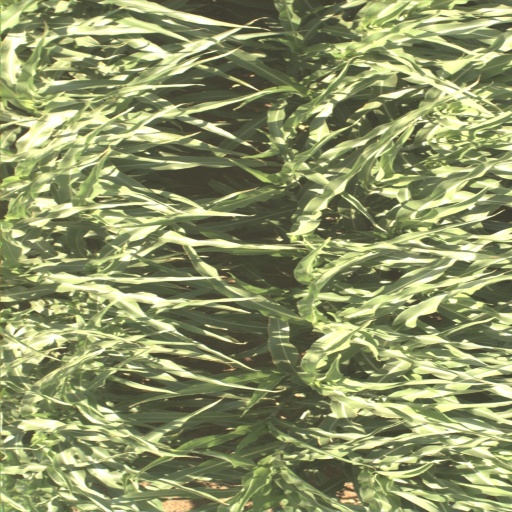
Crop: sorghum